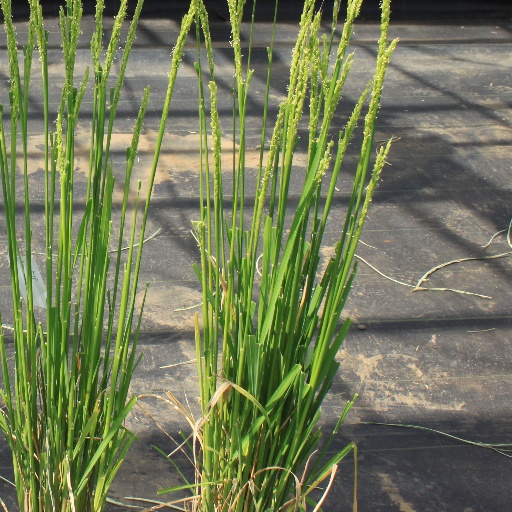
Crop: rice